Jackson metropolitan area, Mississippi

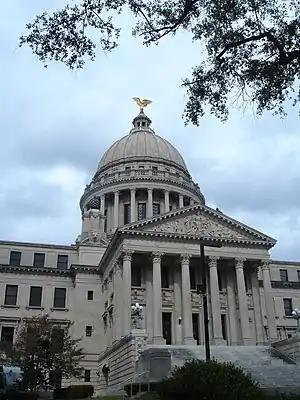
Mississippi State Capitol

The Jackson area is currently served by Jackson-Evers International Airport, located at Allen C. Thompson Field in Rankin County between Flowood and Pearl. Its IATA code is JAN. The airport has non-stop service to 12 cities throughout the United States and is served by four mainline carriers (American, Delta, United, and Southwest). JAN also serves as host for the State of Mississippi's and private citizens' jet aircraft.